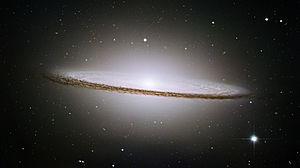
La fameuse galaxie du Sombrero (M104) est une galaxie elliptique proche et particulièrement brillante. La bande de poussières et le halo des étoiles et des amas globulaires lui ont donné son nom. Des évènements très énergetiques ont lieu dans le centre de cette galaxie et produisent de nombreux rayons X. Cette forte émission dans le X ainsi que la vitesse anormalement élevée des étoiles près de son centre font que beaucoup d'astronomes supposent qu'un trou noir se trouve au centre de cette galaxie. Un trou noir pesant un milliard de fois la masse du soleil. Español: La famosa galaxia de Sombrero (M104) es una galaxia de la escalera luminosa de caracol cercana. La senda de polvo prominente, el halo de estrellas y los racimos globulares dan su nombre a esta galaxia. Una energía muy intensa puede observarse en el centro del Sombrero, debido a la gran cantidad de luz proveniente del centro. Esta emisión de la Radiografía (luz potente) acoplada con extraordinarias velocidades estelares centrales altas causa muchas astrónomas especulares por el agujero negro ubicado al centro del Sombrero - un agujero negro un mil millones veces más grande que la masa de nuestro Sol.
Voici une liste de galaxies spirales notables, classée en fonction de leur nom, de la constellation hôte, de la magnitude apparente et de la classification morphologique des galaxies.
Les objets de Messier sont une liste d'objets astronomiques catalogués par l'astronome français Charles Messier dans son Catalogue des Nébuleuses et des Amas d'Étoiles, publiée en 1771, puis étendue dans sa dernière édition en 1966.
En astronomie, l'acronyme LINER, qui se réfère à l'anglais Low-Ionization Nuclear Emission-line Region, qualifie un type de noyau galactique dont le spectre d'émission est caractérisé par de larges raies d'atomes faiblement ionisés — tels qu'O, O⁺, N⁺ et S⁺ — et des raies d'émission plus fines d'atomes fortement ionisés tels qu'O²⁺, Ne²⁺ et He⁺.
M104, appelée aussi galaxie du Sombrero, de magnitude 8 et distante de environ 8,6 Mpc, est l’une des galaxies les plus connues. Son diamètre de 50 000 années-lumière est comparable à celui de notre Galaxie. Elle possède un noyau très brillant, constitué de vieilles étoiles et masqué très partiellement par de fines poussières. En 2012, son observation par le télescope spatial Spitzer a permis de mettre en évidence que son halo est plus massif qu'on le croyait et relève en fait du type elliptique géant et non spiral.